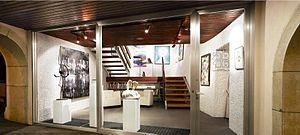
Accueil de la Galerie 2016
La Galerie 2016 est une galerie d'art située à Hauterive dans le canton de Neuchâtel en Suisse.